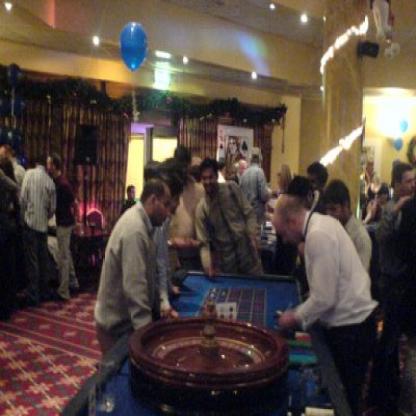
Scene: Indoor